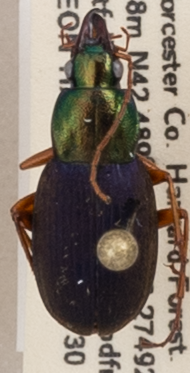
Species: Chlaenius emarginatus
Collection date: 2019-07-30
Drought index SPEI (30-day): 0.71
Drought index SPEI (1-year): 2.09
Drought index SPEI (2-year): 2.09